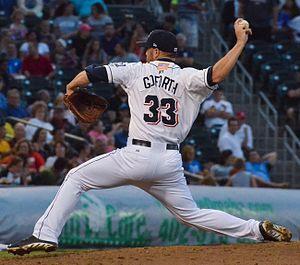
David Paul Goforth est un lanceur de relève droitier des Brewers de Milwaukee de la Ligue majeure de baseball.